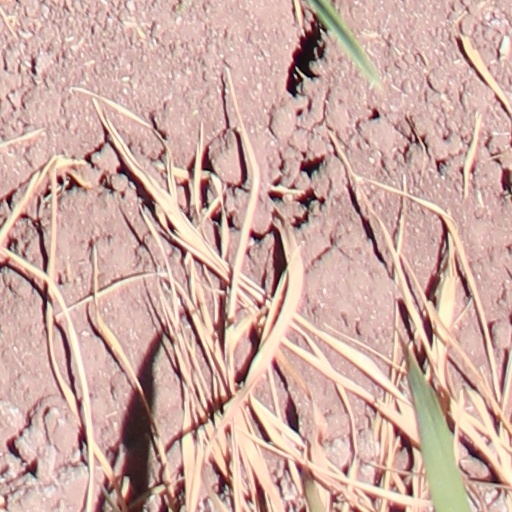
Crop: wheat